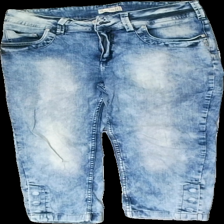
View: front
Type: Jeans
Category: Men
Brand: Lindex
Colors: Blue
Material: 100% cotton
Cut: Cropped
Size: 46
Season: All
Trend: Denim
Damage location: middle left
Damage 2 location: bottom right
Price range: 100-150
Recommended usage: Reuse
Description: blå knäbyxor i jeans material